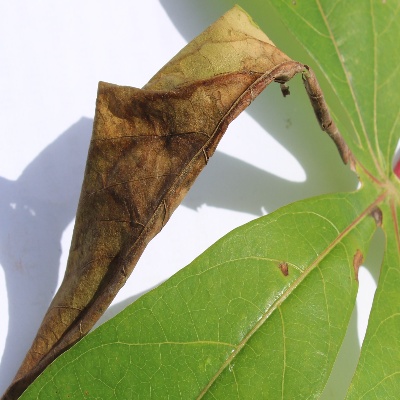
Crop: Cassava
Condition: bacterial blight